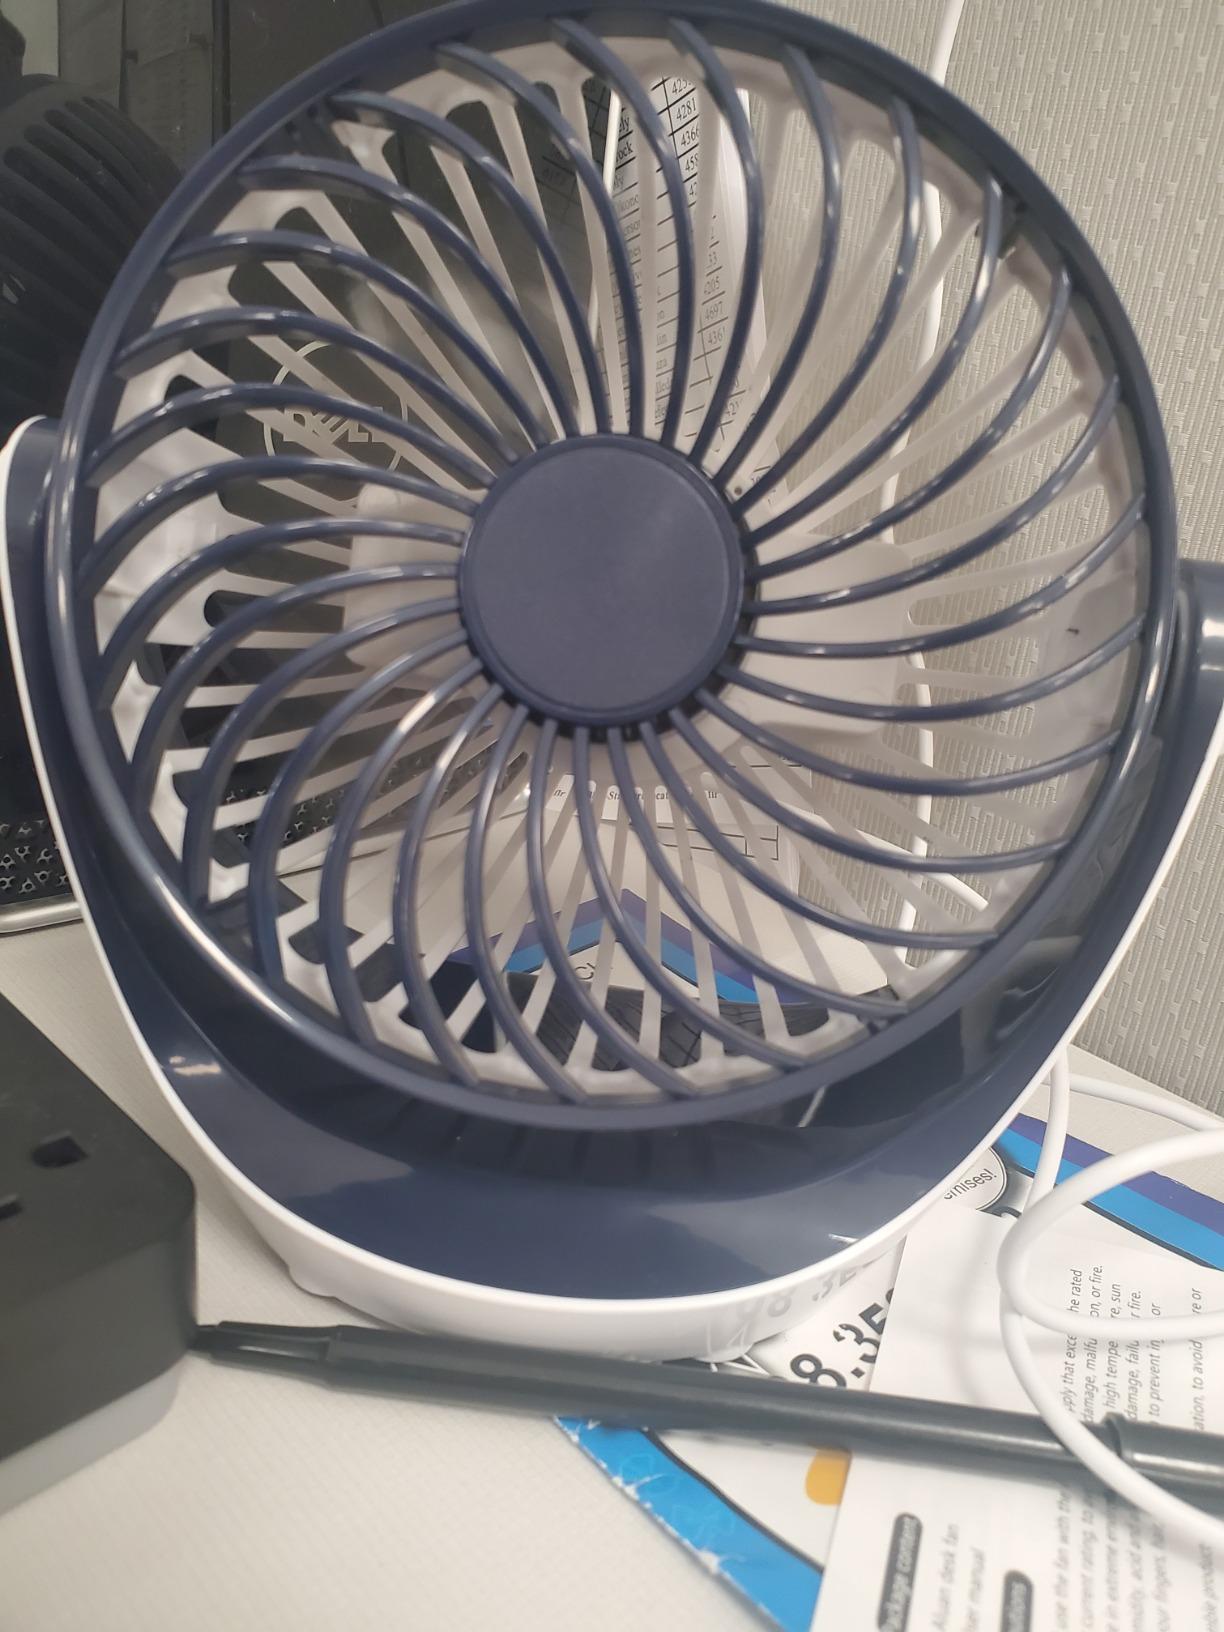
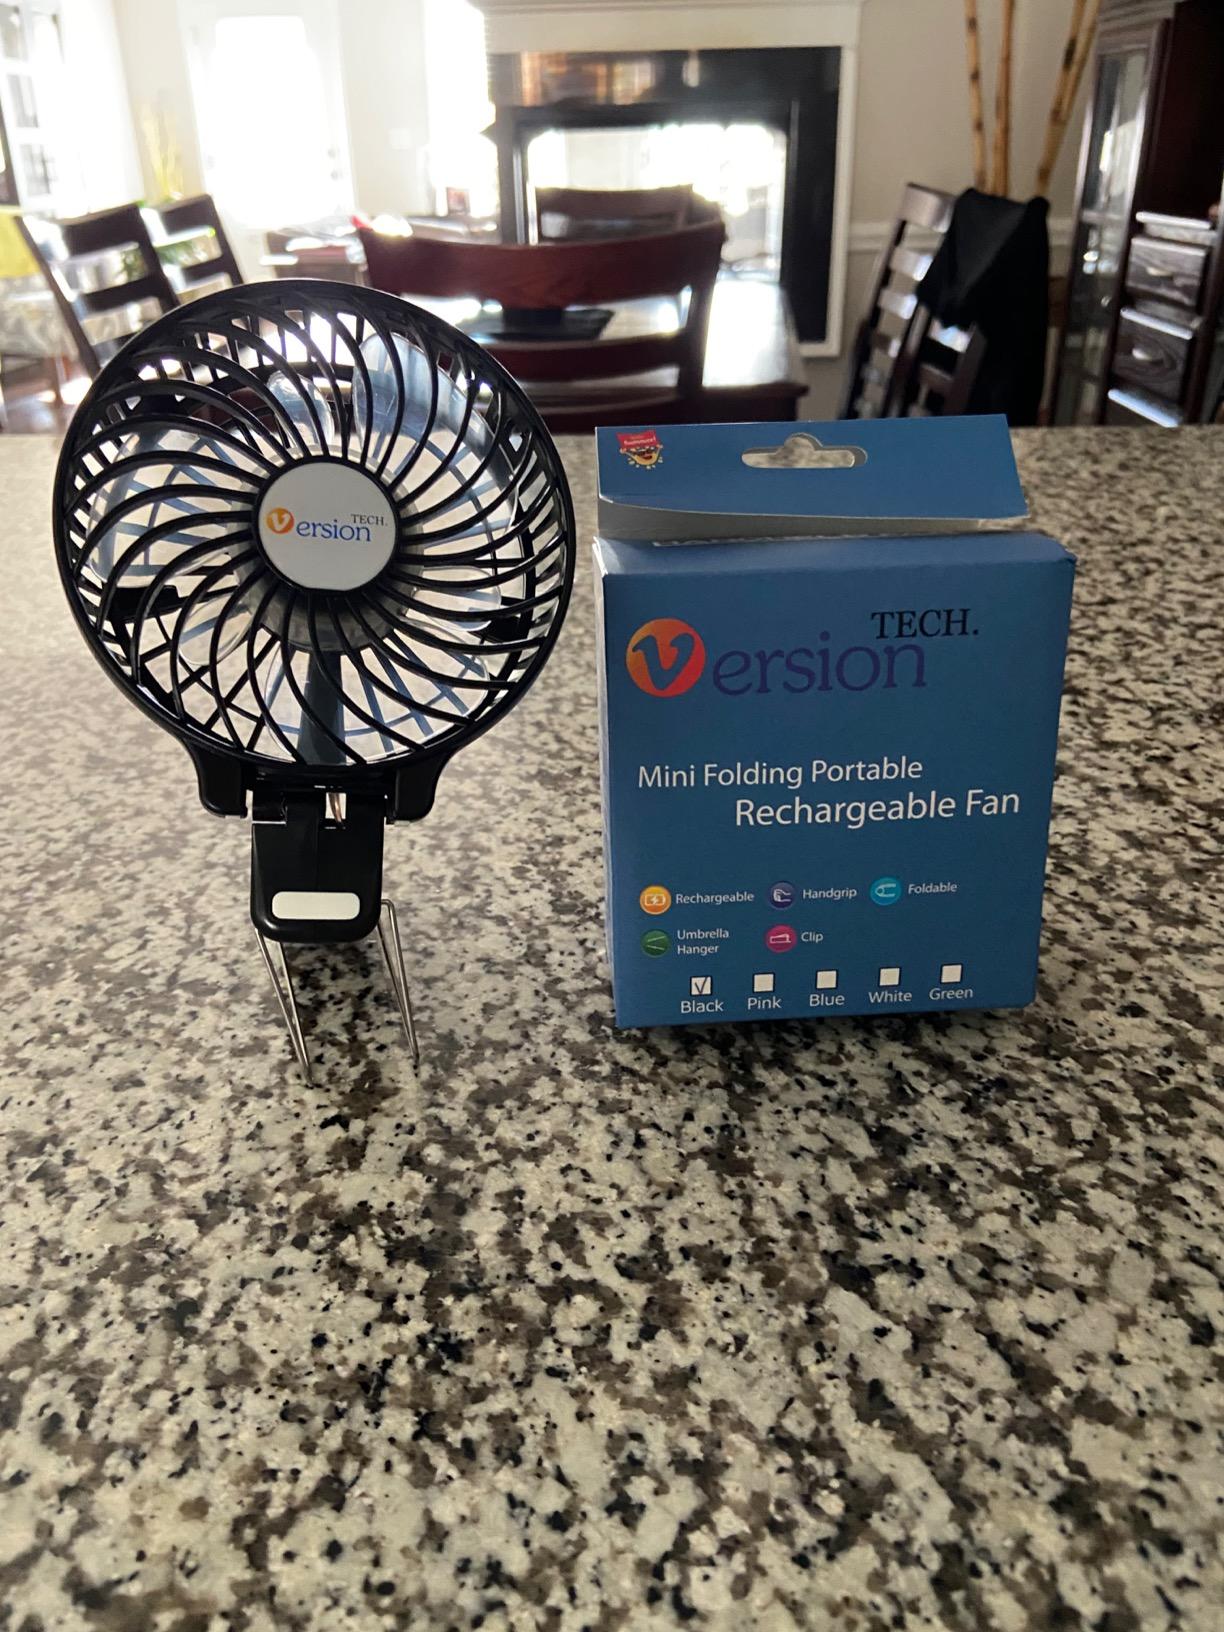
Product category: fan
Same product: no